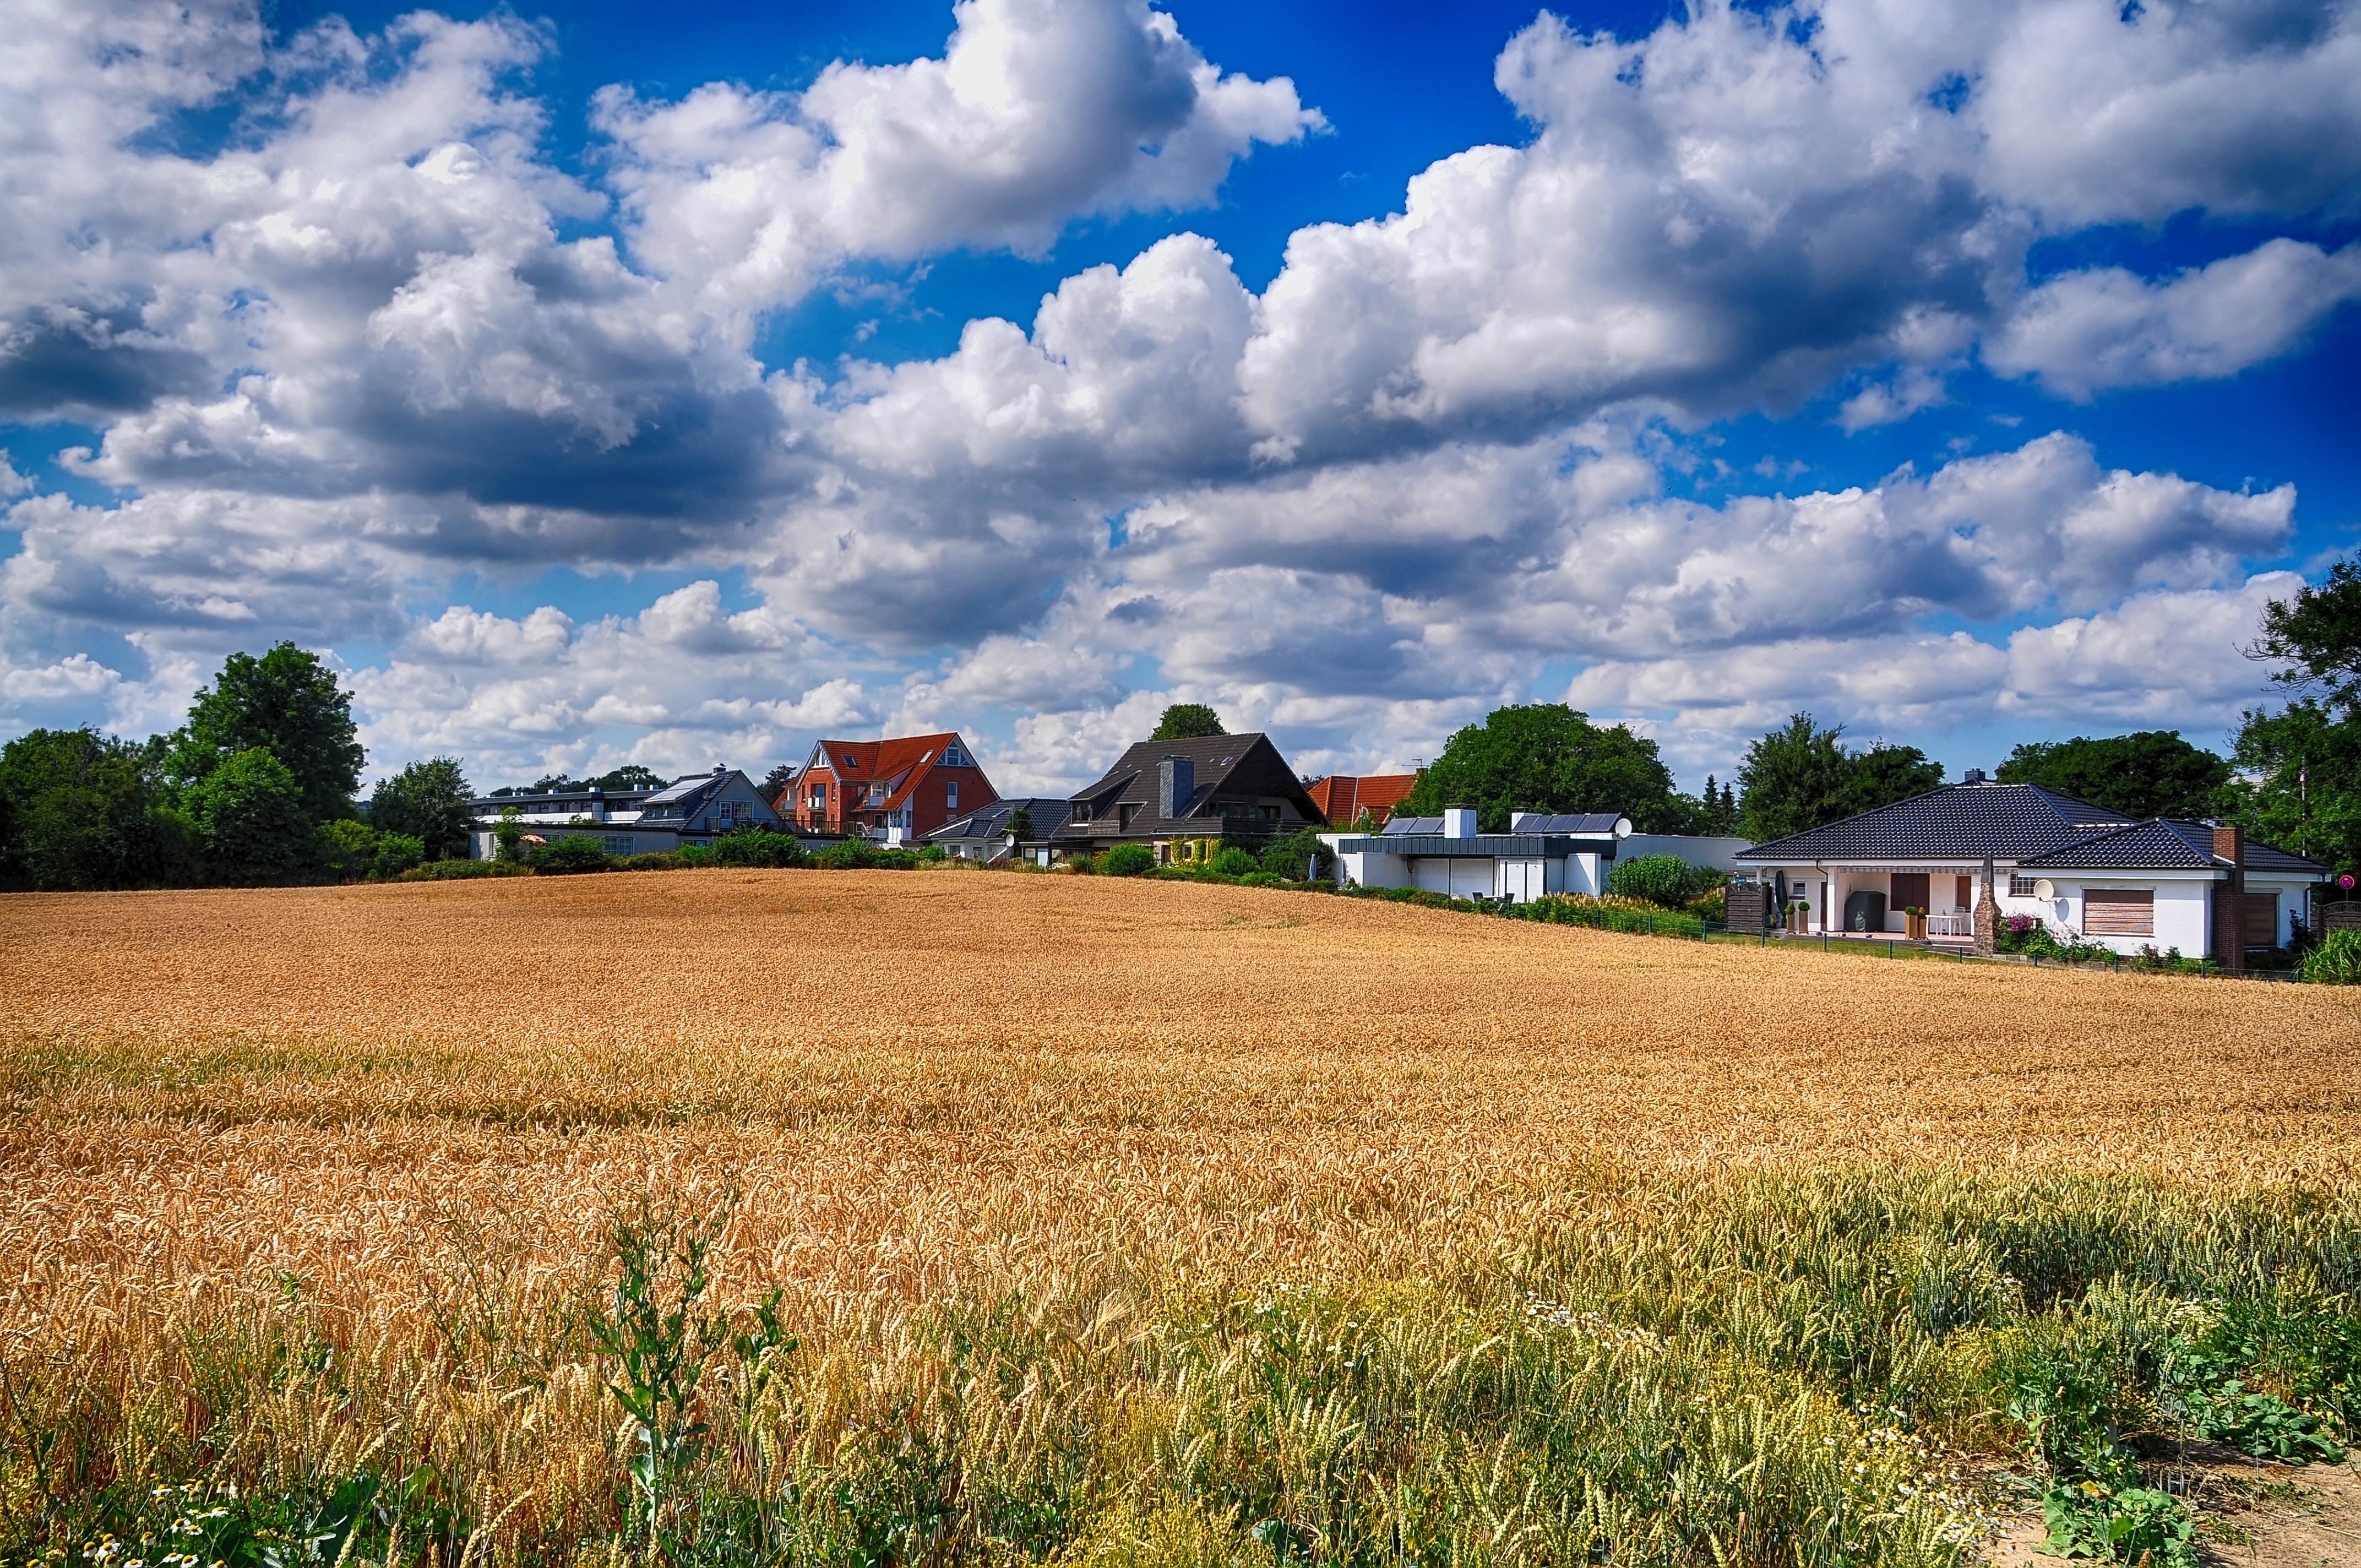
landscape, tree, nature, grass, horizon, cloud, plant, sky, field, farm, lawn, meadow, prairie, hill, flower, land, summer, rural, pasture, agriculture, plain, grassland, wide, rural area, grass family